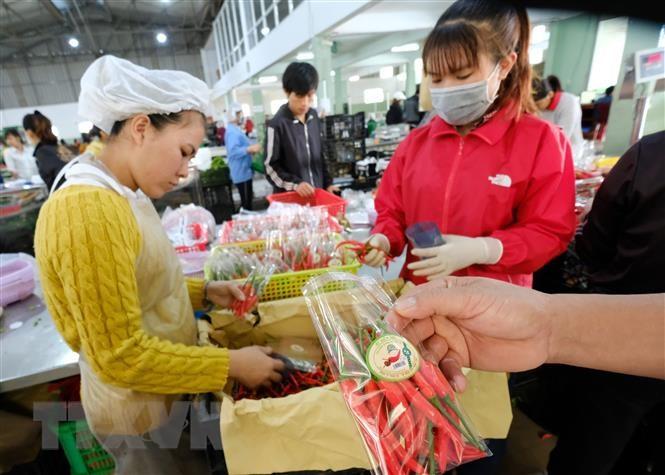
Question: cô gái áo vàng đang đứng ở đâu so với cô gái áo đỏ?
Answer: đang đứng đối diện với cô gái áo đỏ